Arabic Immersion Magnet School

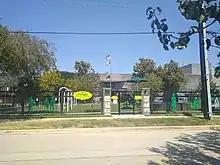
Arabic Immersion Magnet School

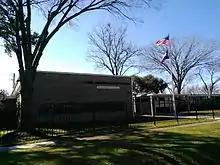
Arabic Immersion Magnet School former campus in the Houston Heights

Arabic Immersion Magnet School (AIMS) is a magnet school in the Montrose area of Houston, Texas. A part of the Houston Independent School District (HISD), it currently covers elementary school grades. It uses a grant from the Qatar Foundation, and it is one of the first Arabic language immersion schools in the United States. It is a part of HISD's efforts to increase the number of bilingual students. Prior to 2019 the school was in the Houston Heights. Mahassen Ballouli became principal in Summer 2017 after the founding principal, Kate Adams, left.